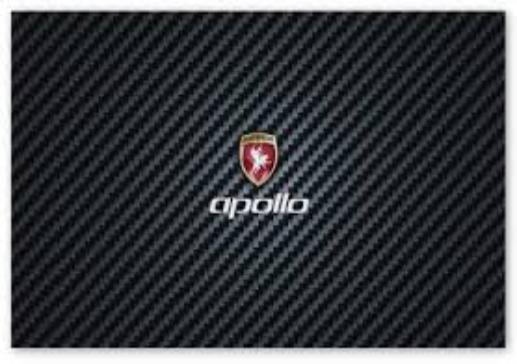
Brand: gumpert
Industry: Transportation